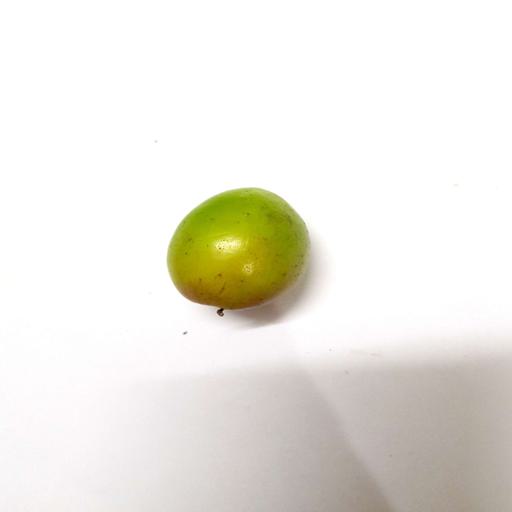
Label: healthy